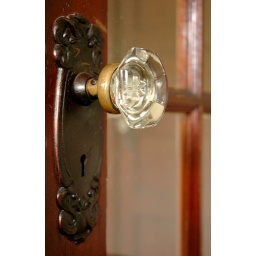
Actually on a different door in the house